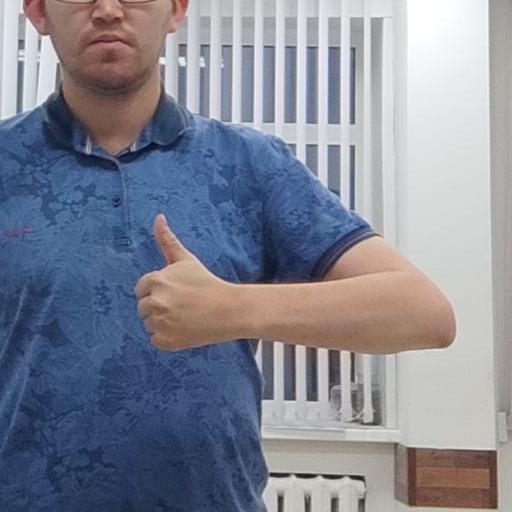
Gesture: like